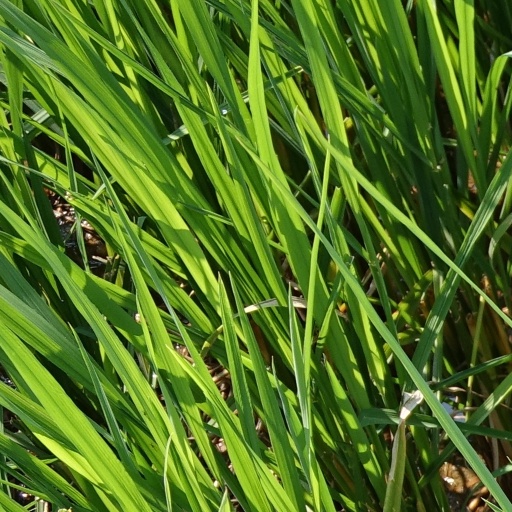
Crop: rice